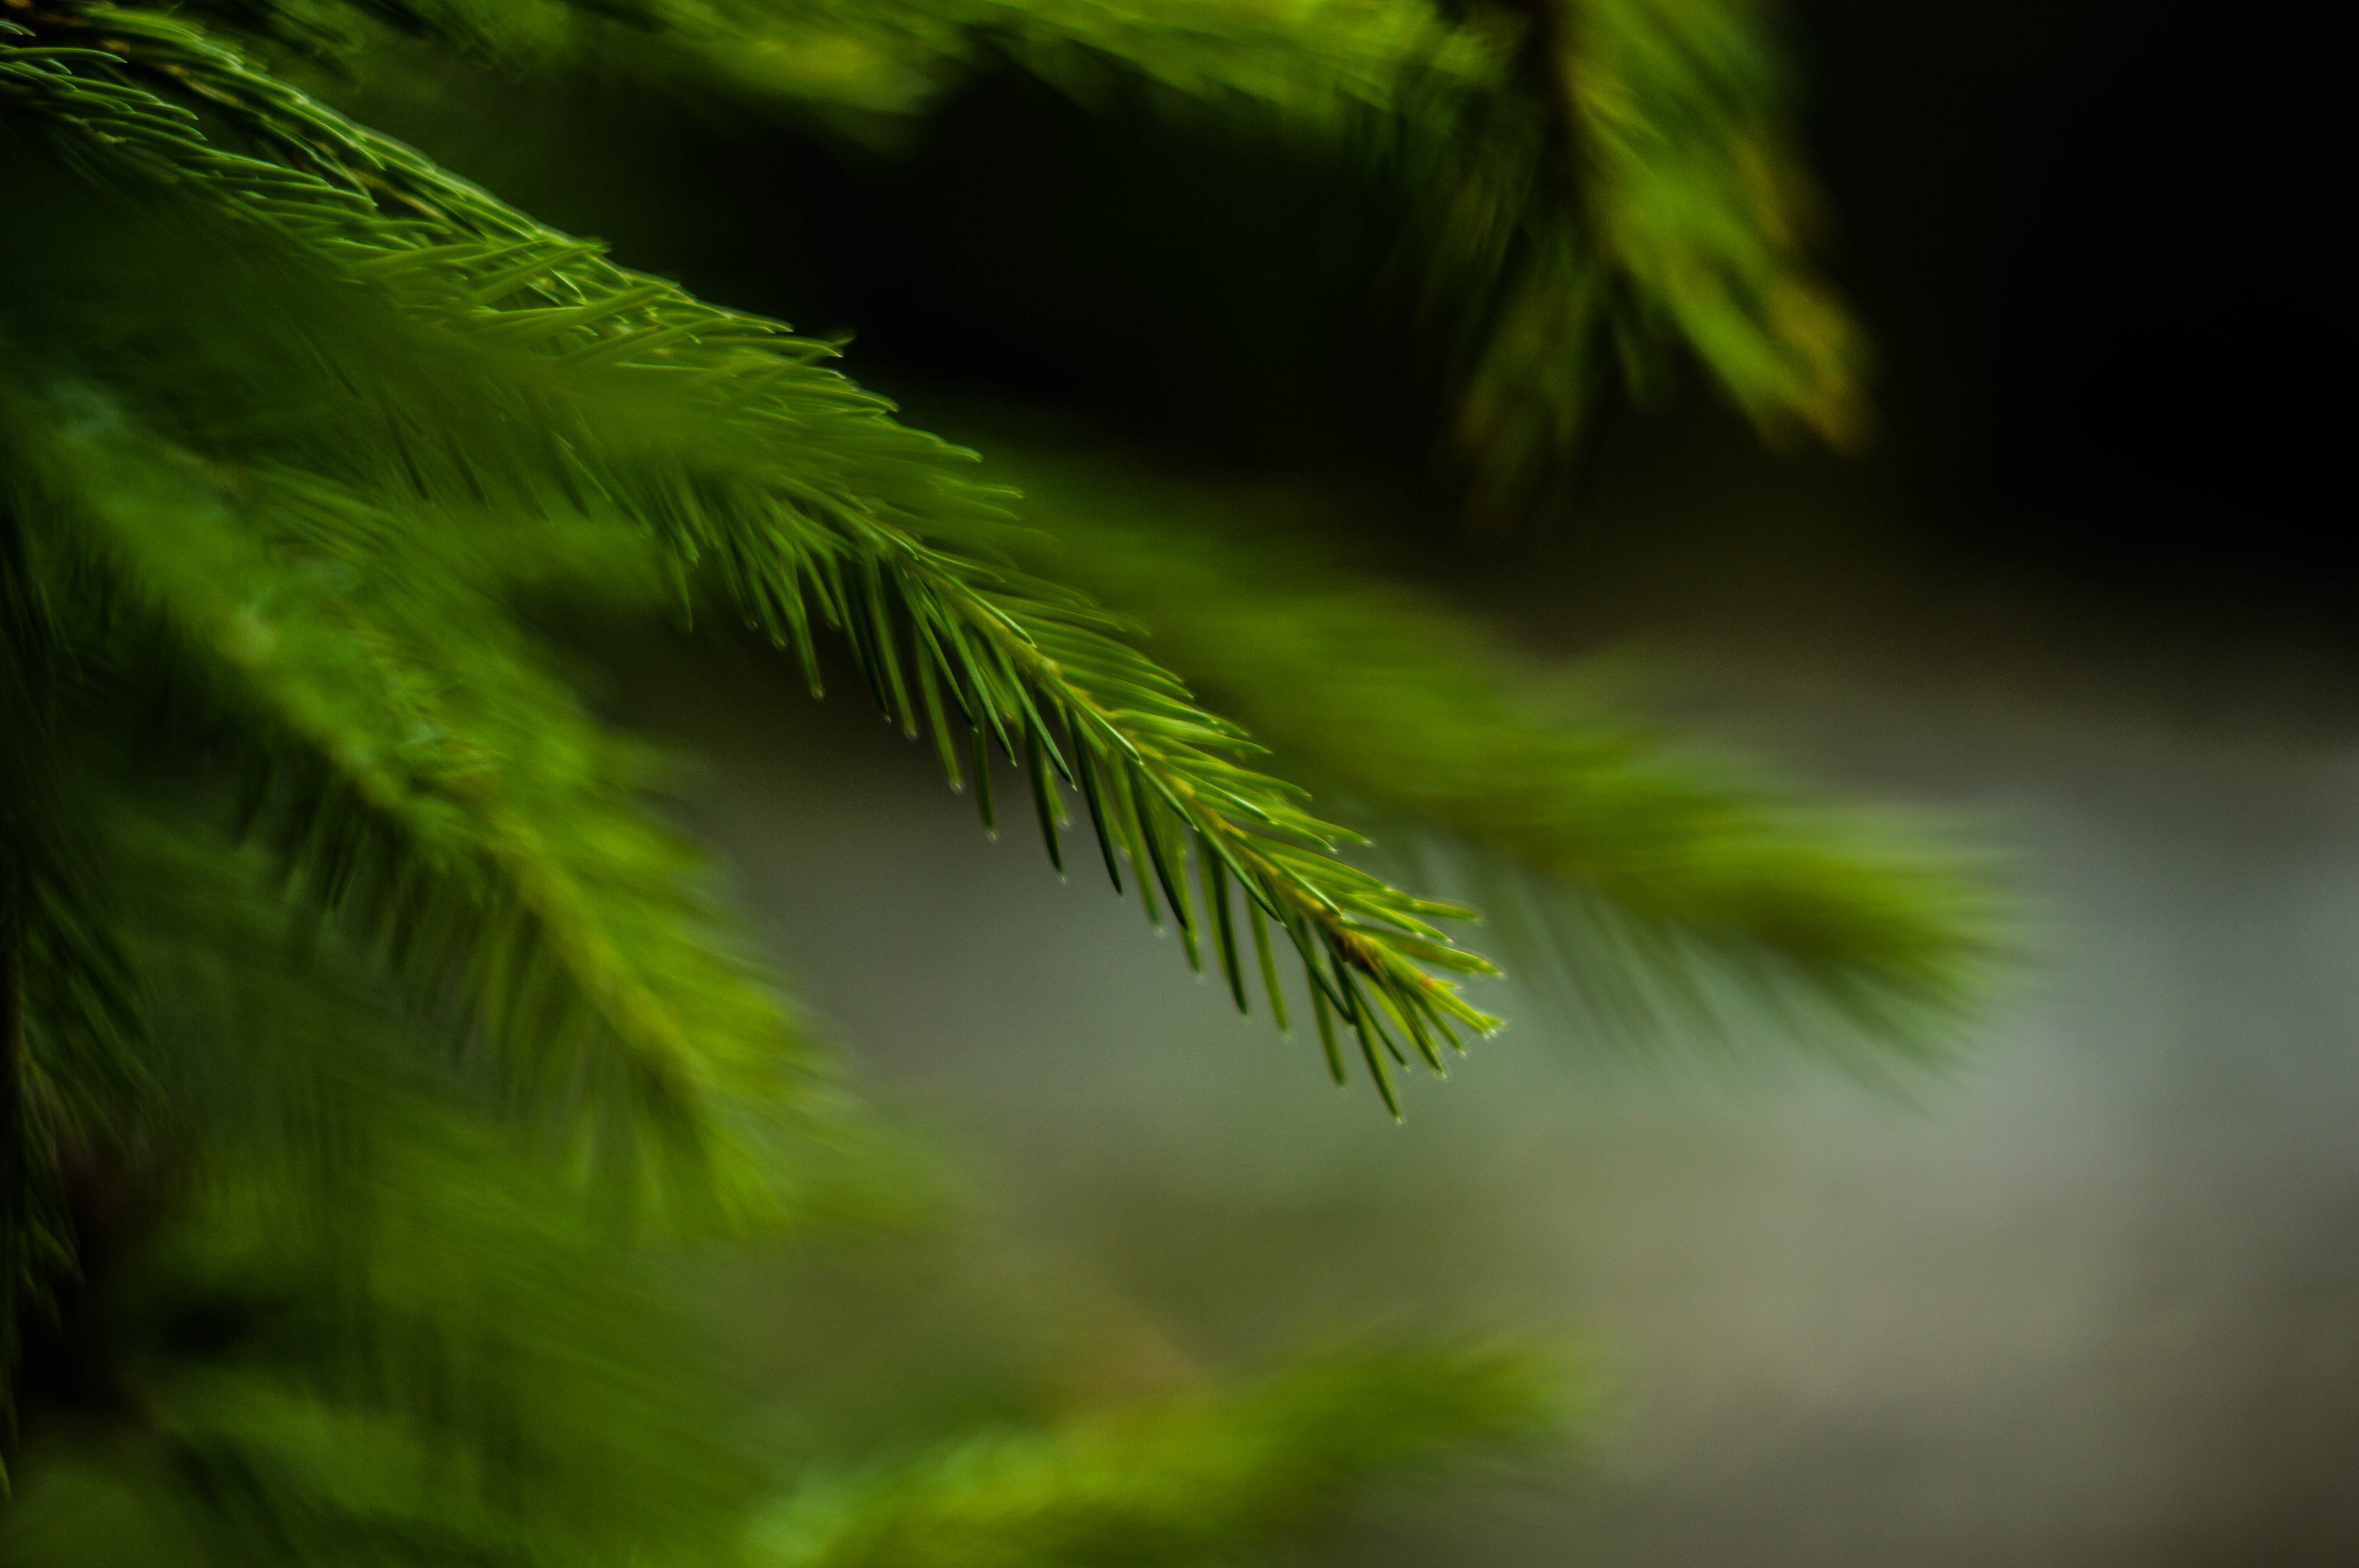
tree, nature, forest, grass, branch, plant, sunlight, leaf, flower, green, botany, flora, close up, macro photography, atmospheric phenomenon, plant stem, woody plant, land plant